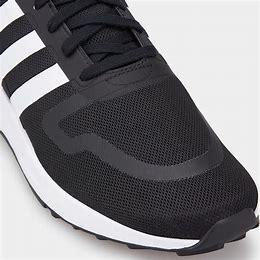
Brand: Adidas
Model: Multix